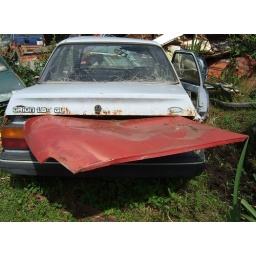
An old Ford Orion eating the bonnet/hood of another car in the scrapyard.